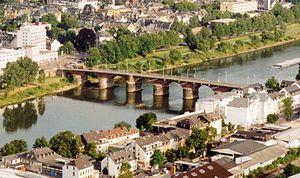
Le pont romain qui franchit la Moselle à Trèves est le plus ancien pont d’Allemagne. Les plus anciennes piles datent du milieu du IIᵉ siècle apr. J.-C.